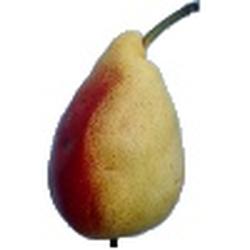
Label: Pear